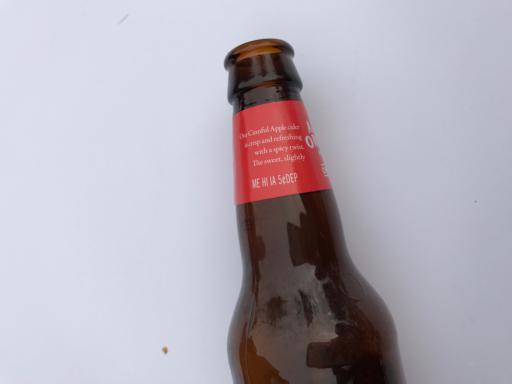
Label: glass